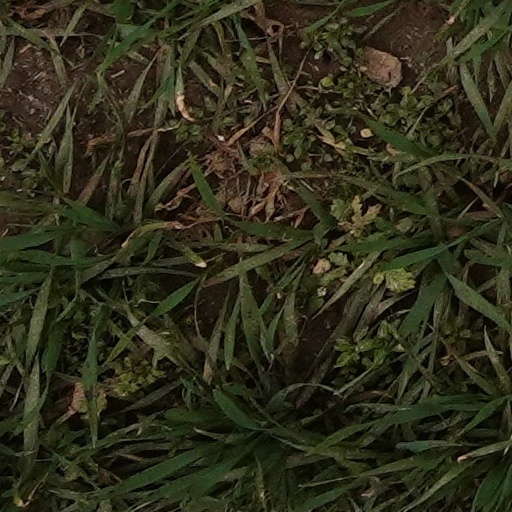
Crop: wheat